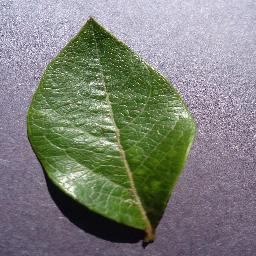
Label: Blueberry___healthy